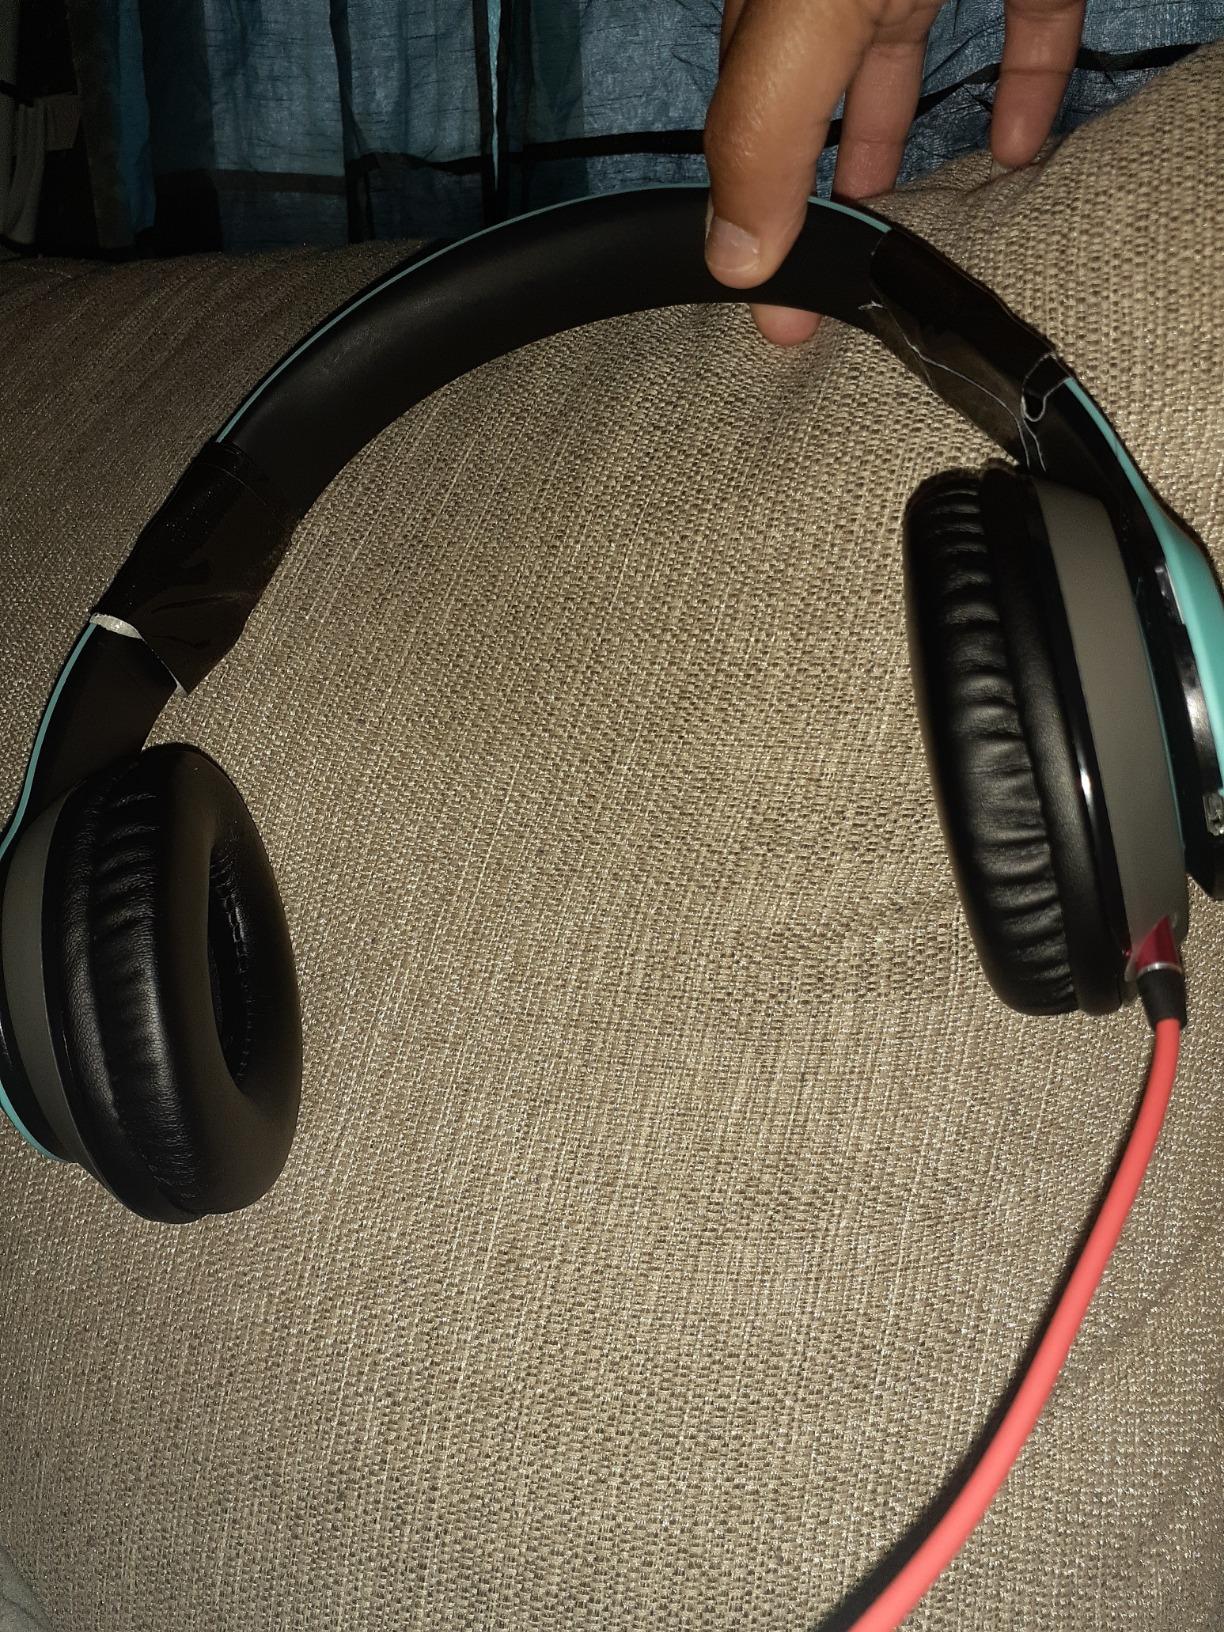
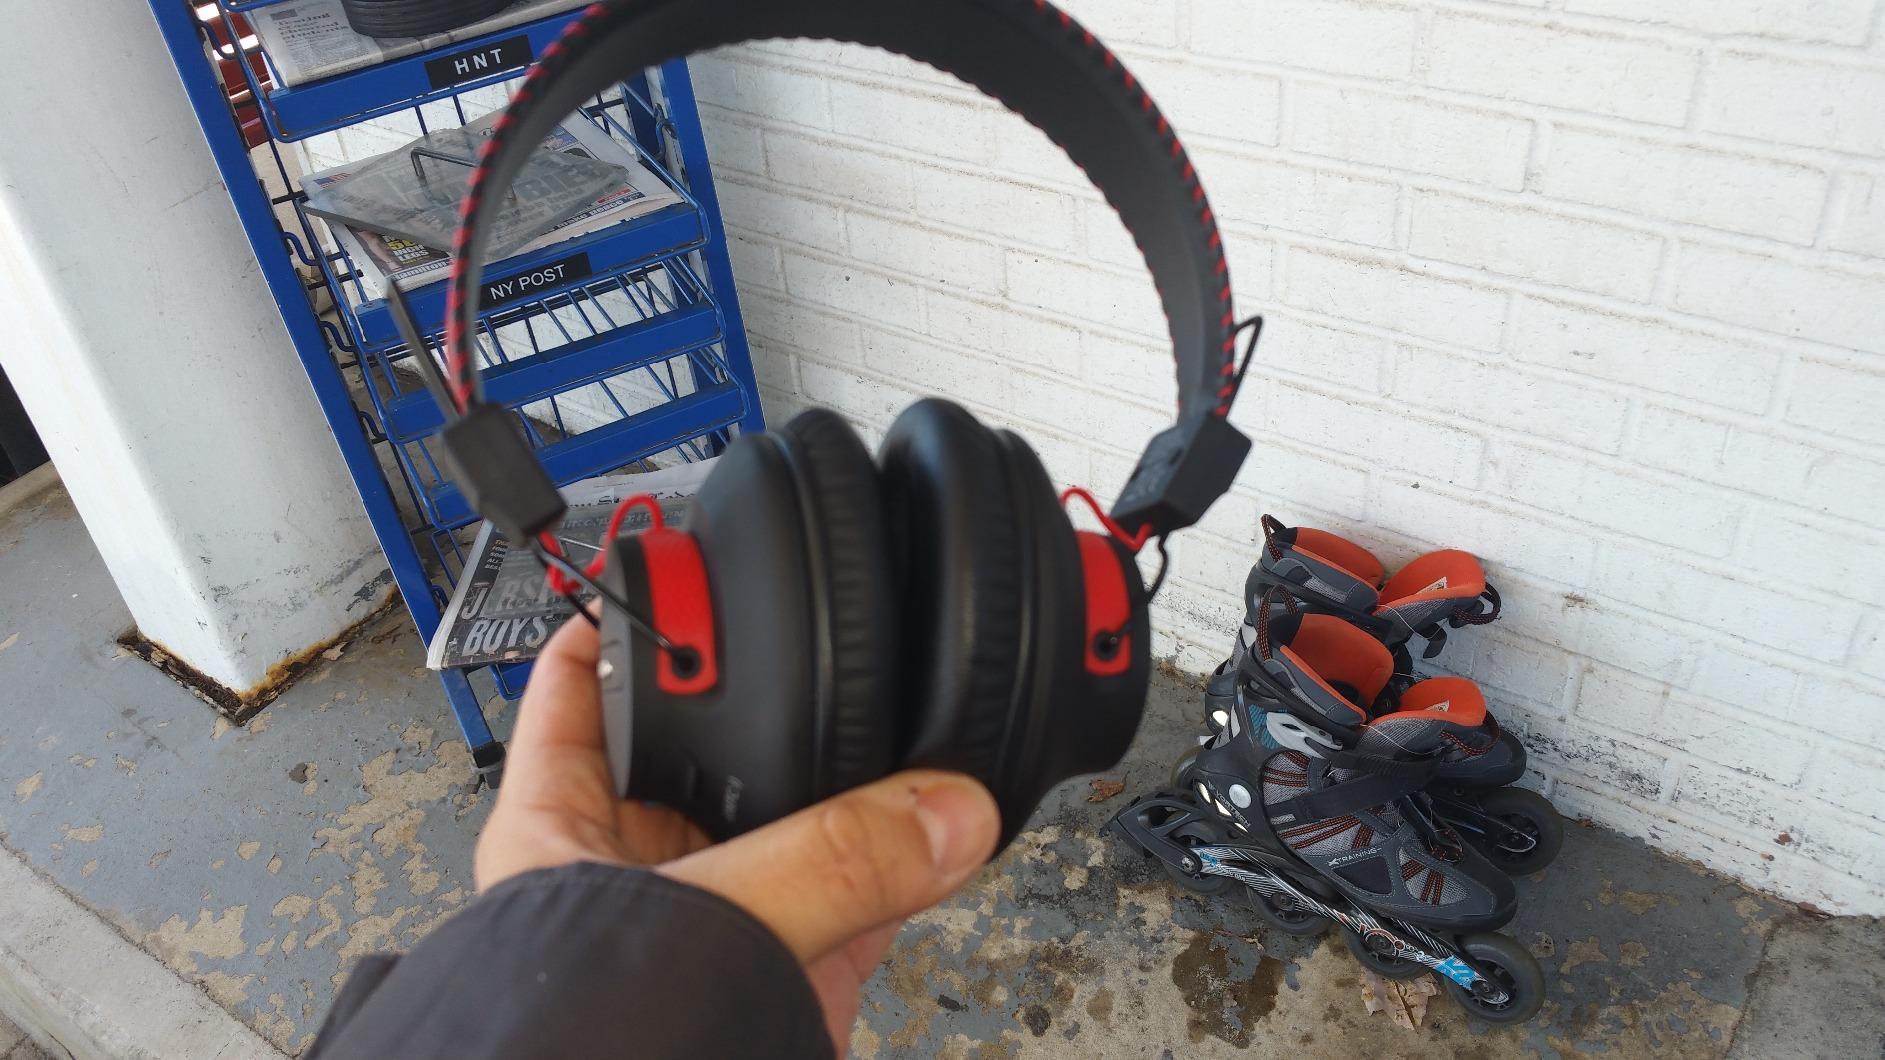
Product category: headphones
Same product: no